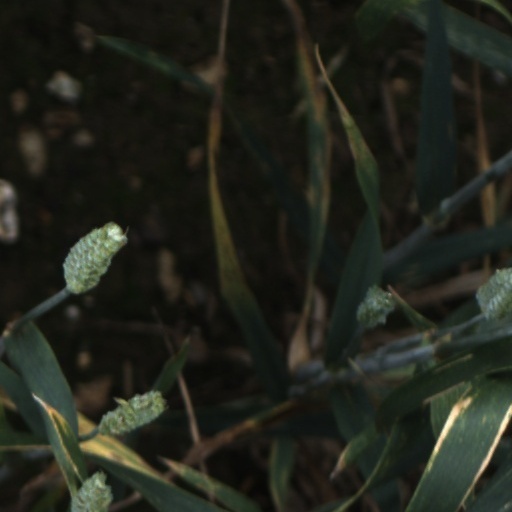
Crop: wheat